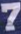
Number: 7